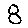
Label: 8